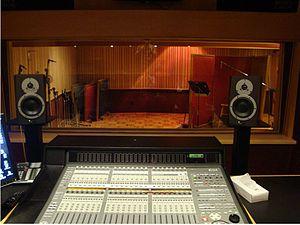
Dookie est le troisième album studio du groupe californien de punk rock Green Day, sorti le 1ᵉʳ février 1994. Premier album du groupe produit par un label majeur, Reprise Records, il est enregistré en trois semaines aux studios Fantasy avec le producteur Rob Cavallo à la fin de l'été 1993.